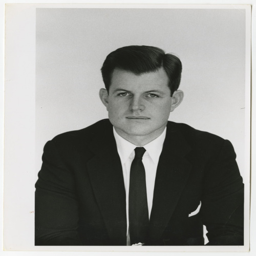
an early portrait of politician